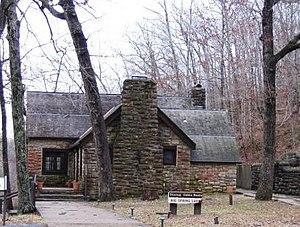
Big Spring Lodge dans le district historique de Big Spring, Ozark National Scenic Riverways, Missouri, États-Unis